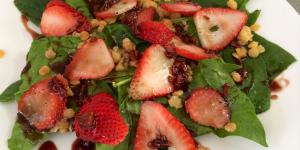
ensalada fresca de espinacas y fresas